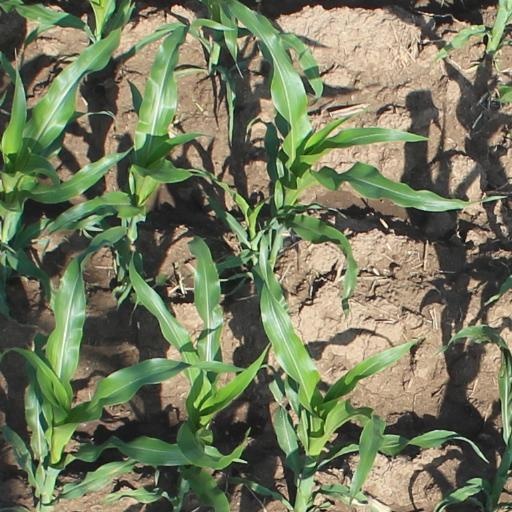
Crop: maize; corn